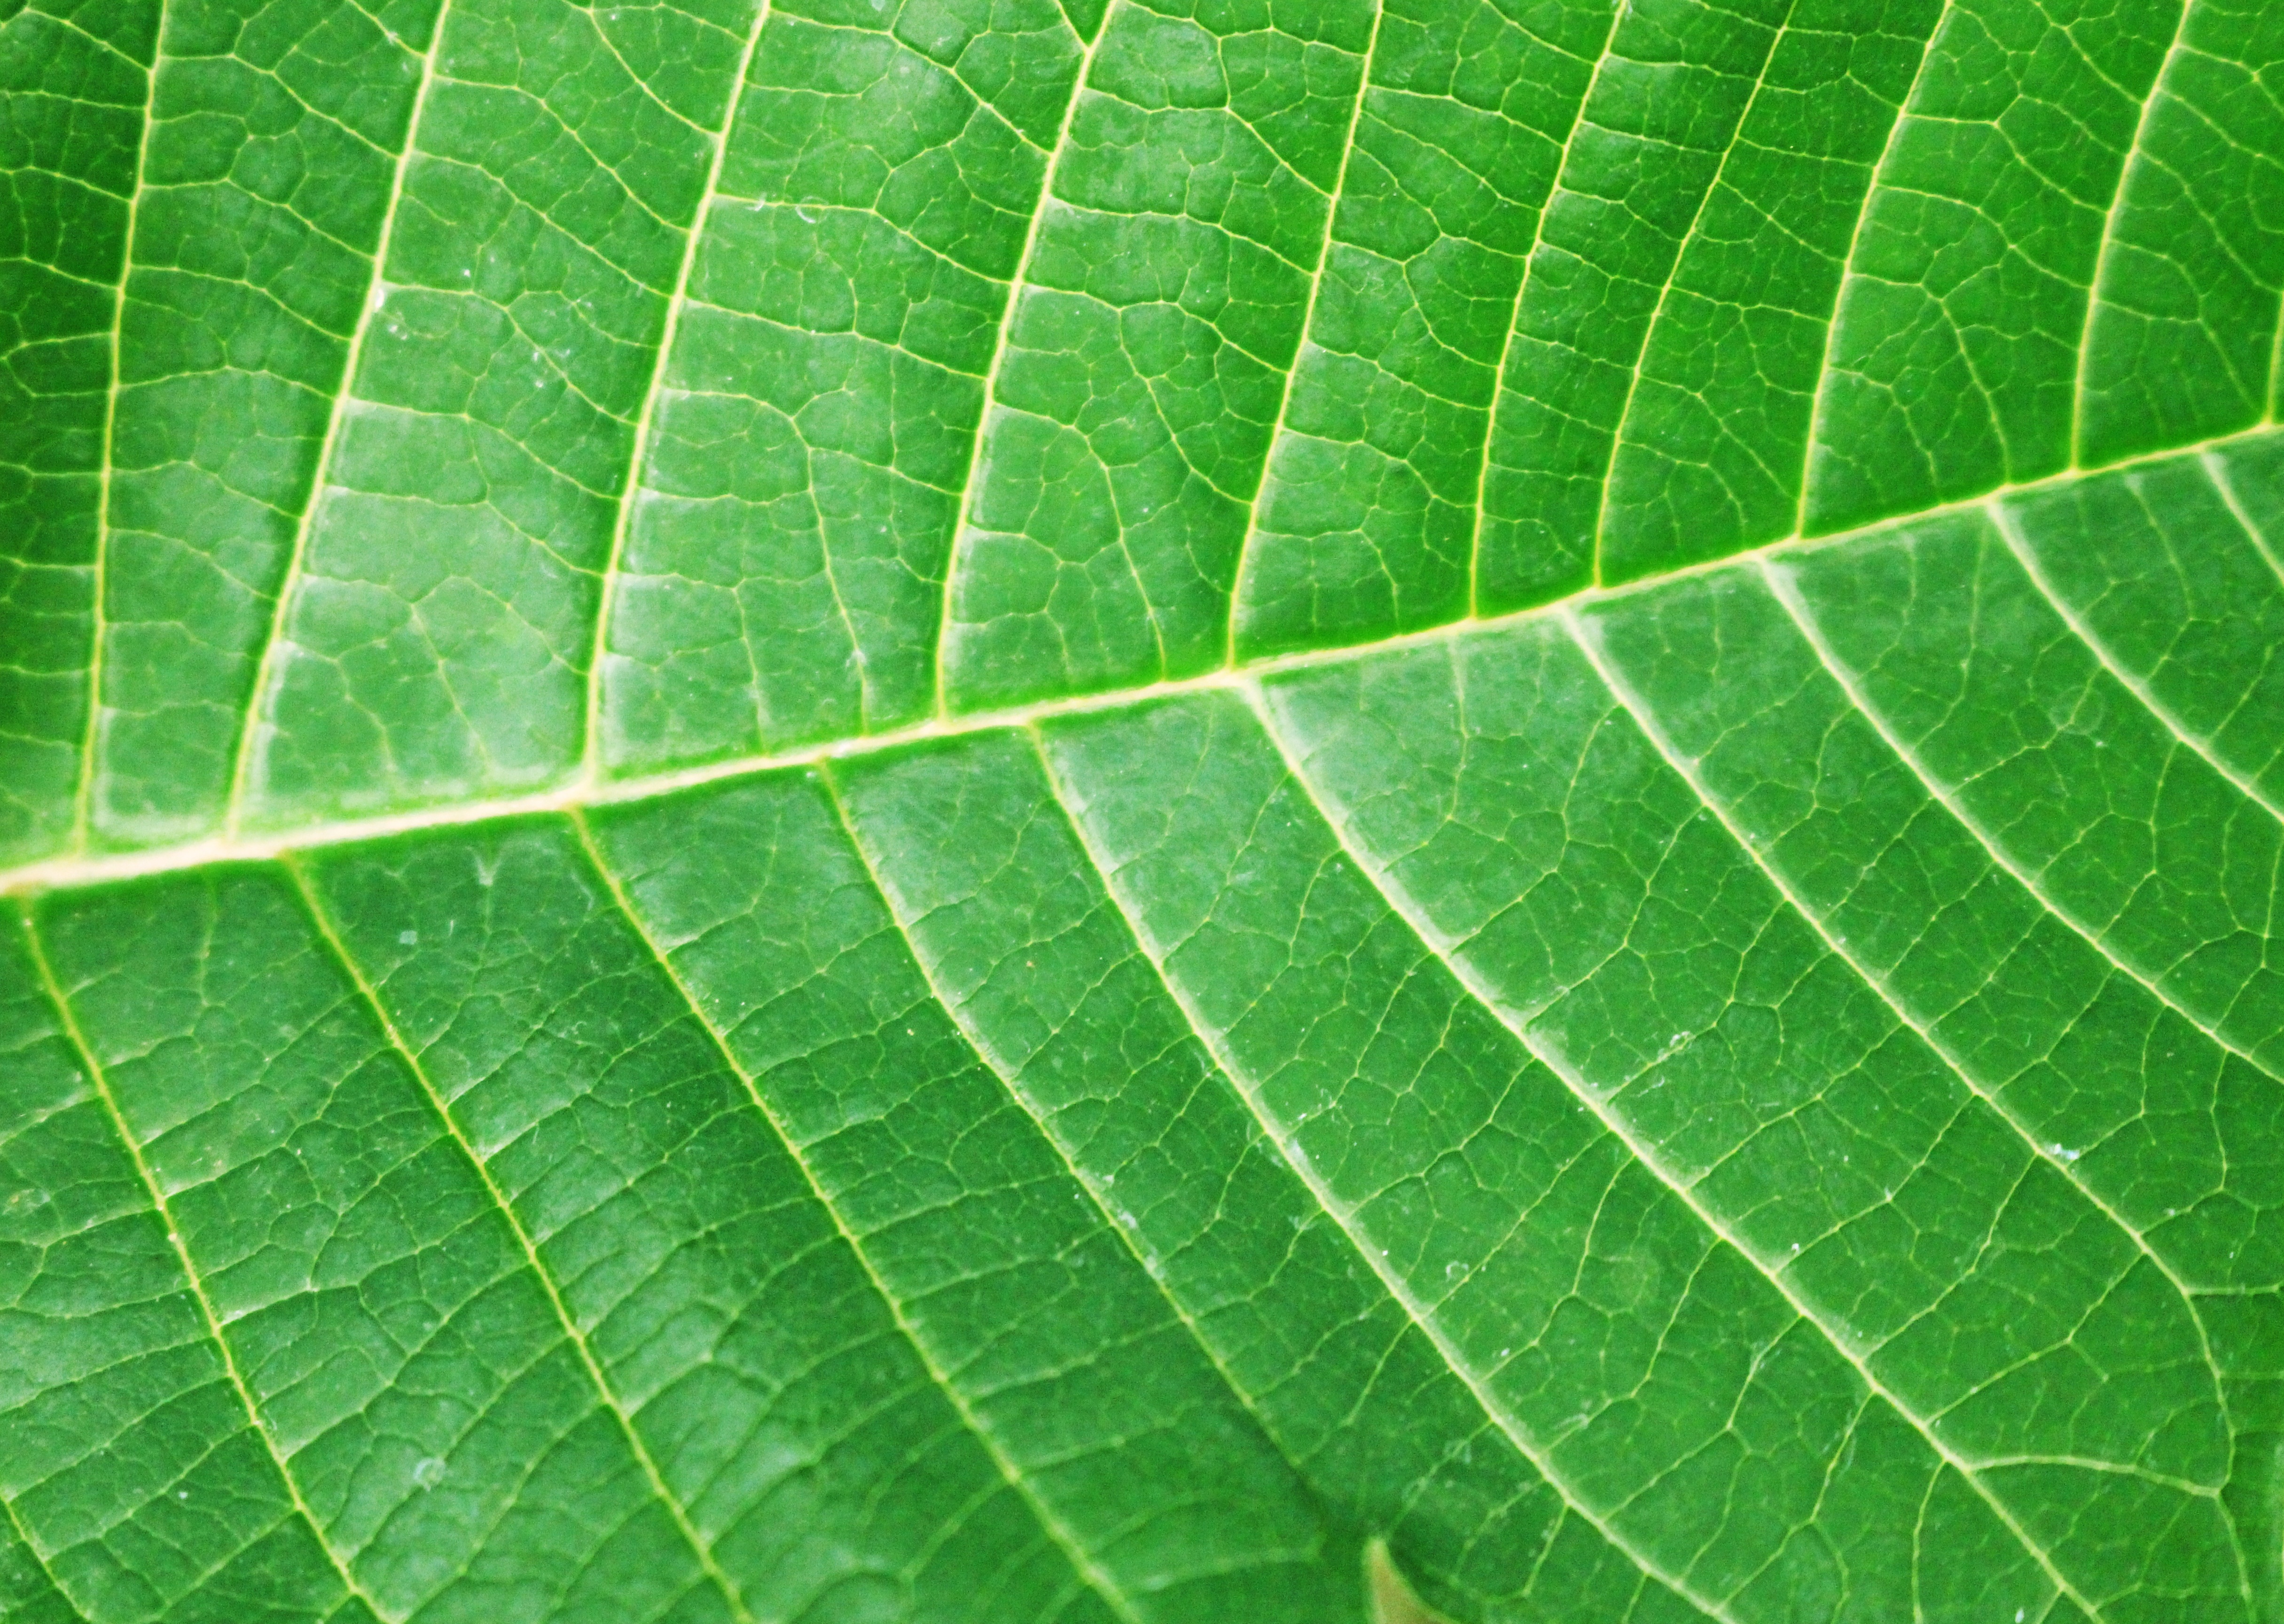
tree, nature, structure, plant, leaf, flower, green, macro, botany, christmas, sheet, poinsettia, christmas plant, euphorbia pulcherrima, plant stem, spurge wonderful, subgenus euphorbia poinsettia, a green leaf